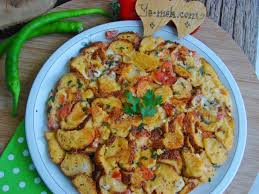
Yemek: simit